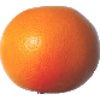
Label: Grapefruit Pink 1